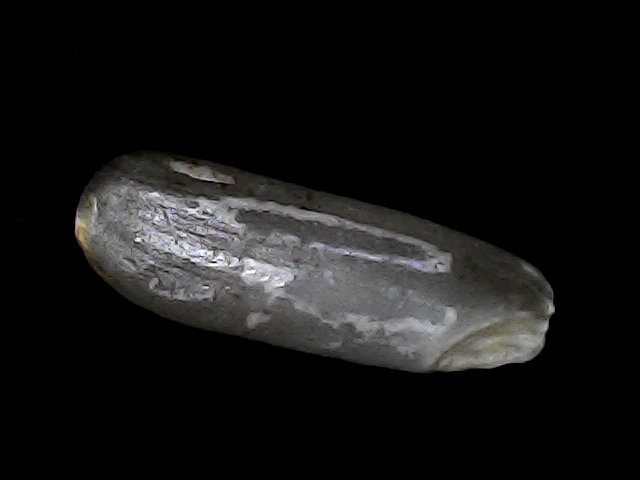
Rice variety: BD49